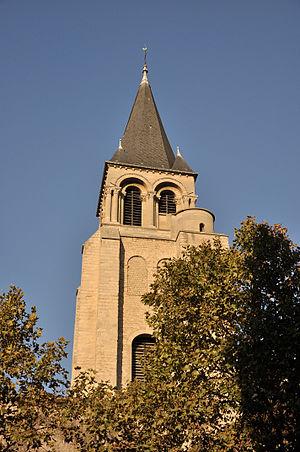
Abbaye de Saint-Germain-des-Prés dans le 6e arrondissement de Paris, France.
L’abbaye Saint-Germain-des-Prés, qui comprend l'actuelle église Saint-Germain-des-Prés, est une ancienne abbaye bénédictine de Paris, située 3 place Saint-Germain-des-Prés dans l'actuel 6ᵉ arrondissement. Fondée au milieu du VIᵉ siècle sous le nom de basilique Sainte-Croix et Saint-Vincent par le roi mérovingien Childebert Iᵉʳ et saint Germain, évêque de Paris, elle doit son nom actuel à ce dernier.